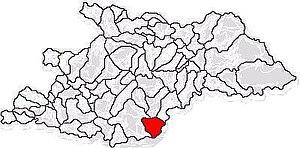
Suciu de Sus [Felsőszőcs en hongrois) est une commune roumaine du județ de Maramureș, dans la région historique de Transylvanie et dans la région de développement du Nord-Ouest.